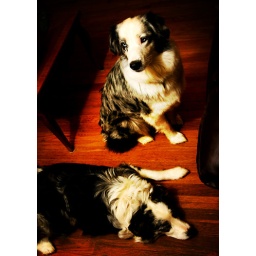
standing watch over her sleeping mother.